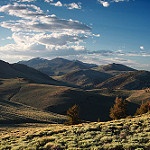
Label: mountain